Zinc telluride

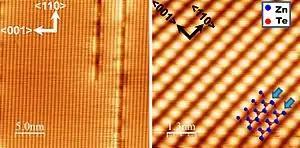
STM images of the ZnTe(110) surface, taken at different resolutions and sample rotation, together with its atomic model.

ZnTe has the appearance of grey or brownish-red powder, or ruby-red crystals when refined by sublimation. Zinc telluride typically has a cubic (sphalerite, or "zincblende") crystal structure, but can be also prepared as rocksalt crystals or in hexagonal crystals (wurtzite structure). Irradiated by a strong optical beam burns in presence of oxygen. Its lattice constant is 0.6101 nm, allowing it to be grown with or on aluminium antimonide, gallium antimonide, indium arsenide, and lead selenide. With some lattice mismatch, it can also be grown on other substrates such as GaAs, and it can be grown in thin-film polycrystalline (or nanocrystalline) form on substrates such as glass, for example, in the manufacture of thin-film solar cells. In the wurtzite (hexagonal) crystal structure, it has lattice parameters a = 0.427 and c = 0.699 nm.